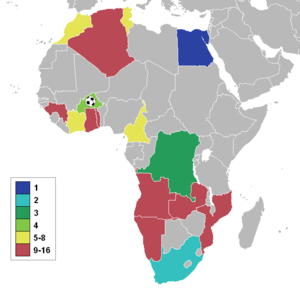
La Coupe d'Afrique des nations de football 1998 a eu lieu au Burkina Faso du 7 février au 28 février 1998, et a été remporté par l'Égypte. Sur les 16 équipes participantes, quinze avaient participé à l'édition précédente, suite au forfait du Nigeria.